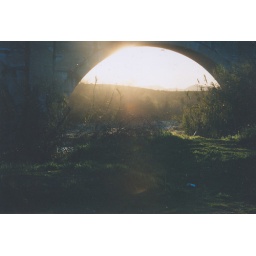
Sunset under train bridge over Santa Ana River at Louis Robidoux Nature Center in Rubidoux, CA in 2005.